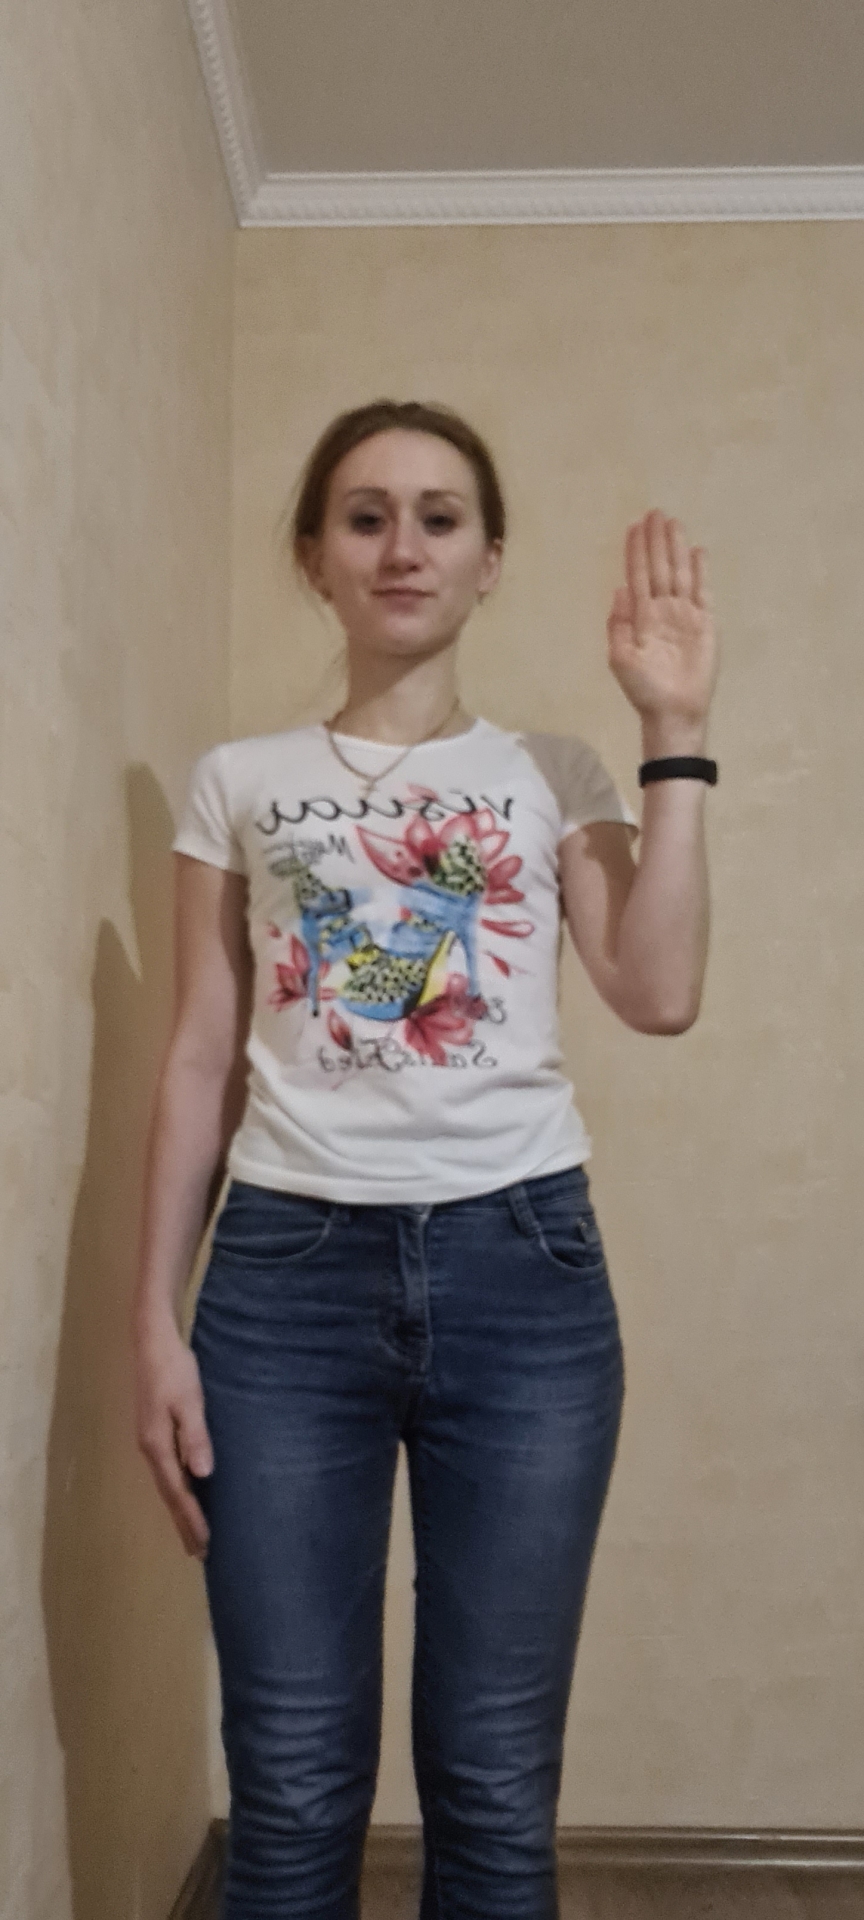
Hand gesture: stop